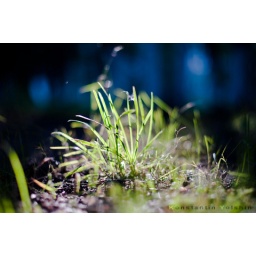
green grass in the light of the sun with blured sky in background